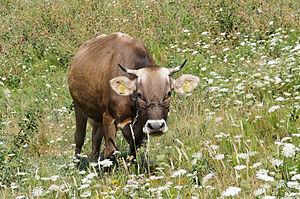
Vache brune (sans doute de race Bruna de Maramureş) à Bran, en Roumanie.